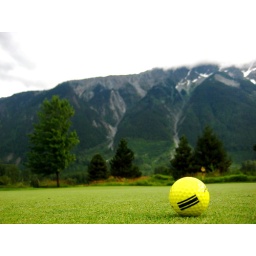
A golf ball on the putting green at a golf course under mountains in BC.